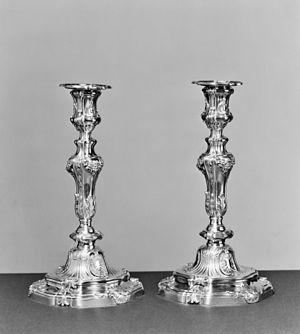
François-Thomas Germain, né à Paris le 18 avril 1726 et mort dans cette même ville le 23 janvier 1791, est un orfèvre français spécialisé dans le travail de l’argent.